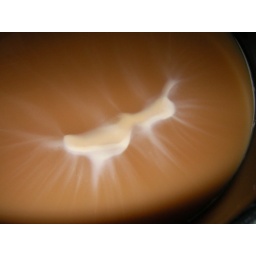
Walked back into the kitchen to find this cloud in my coffee.